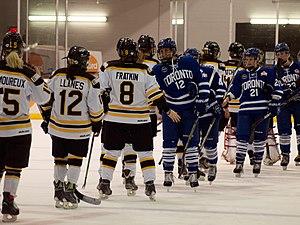
La Ligue canadienne de hockey féminin ou LCHF était une ligue de hockey sur glace féminin qui a fonctionné entre 2007 et 2019, et l'une des deux grandes ligues majeures de hockey sur glace féminin d'Amérique du Nord avec la Ligue nationale de hockey féminin ou LNHF.